Joseph's granaries

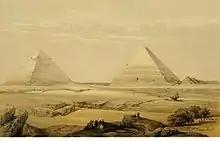
Pyramids at Giza as rendered by David Roberts (1846)

The great antiquity of the Pyramids caused their true nature to become increasingly obscured. As the Egyptian scholar Abu Ja'far al-Idrisi (died 1251), the author of the oldest known extensive study of the Pyramids, puts it: "The nation that built it lay destroyed, it has no successor to carry the truth of its stories from father to son, as sons of other nations carry from their fathers what they love and cherish among their stories." As a result, the oldest discussion of the Pyramids that has survived is from the Greek historian Herodotus, who visited them soon after 450 BC. He describes "the underground chambers on the hill whereon the pyramids stand", which "the king meant to be burial places for himself". Several later classical authors, such as Diodorus Siculus, who visited Egypt 60 BC, also recorded that the "kings built the pyramids to serve as their tombs"; and similarly Strabo, who made his visit in 25 BC, explicitly noted that they were "the tombs of kings"; yet in 77 AD the well-read natural historian Pliny the Elder simply says they were "a superfluous and foolish display of wealth", built by the kings so as "to avoid providing funds for their successors or for rivals who wished to plot against them, or else to keep the common folk occupied."